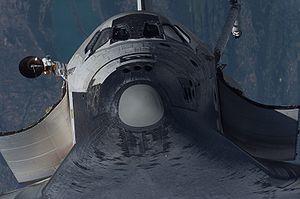
Le système de protection thermique de la navette spatiale américaine, officiellement Space Shuttle thermal protection system, est la protection protégeant l'orbiteur de la navette spatiale pendant la chaleur intense de la rentrée atmosphérique. Un objectif secondaire du TPS est de protéger de la chaleur et du froid dans l'espace.